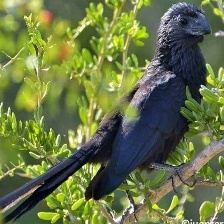
Species: GROVED BILLED ANI
Scientific name: CROTOPHAGA SULCIROSTRIS